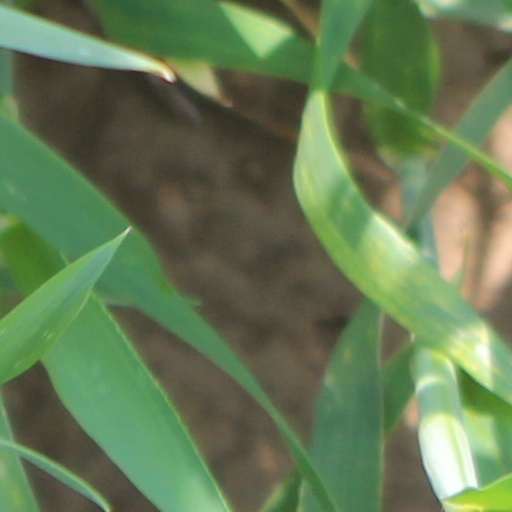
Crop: wheat